Out & Equal

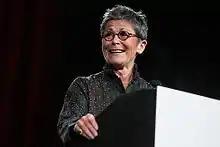
Kate Clinton hosts "The Outies"

Out & Equal annually holds an annual event called the Out & Equal Workplace Summit in rotating locations around the United States. The Workplace Summit hosts thousands of LGBT employees, human resource professionals and organizational representatives each year for a few days of training and networking. It is the world's largest conference on LGBTQ issues with more than 6,000 attendees in 2019. The Workplace Summit includes an award ceremony aimed at recognizing leaders in LGBT workplace equality called The Outies.